Alpine Air Express

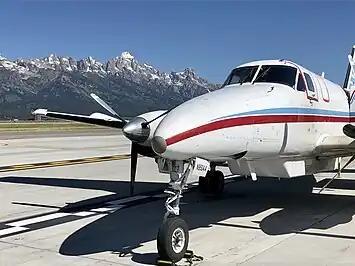
Alpine Air Express Beechcraft 99 at Jackson Hole Airport

In April 2020, Alpine Air Express purchased assets of the defunct Great Lakes Airlines which included 27 aircraft and various parts, engines, propellers and ground support equipment. Included are 25 Beech 1900D aircraft that are to be converted to cargo use through their "Super Freighter" Supplemental Type Certificate.